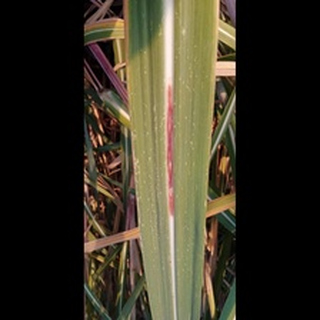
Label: sugarcane_red_rot